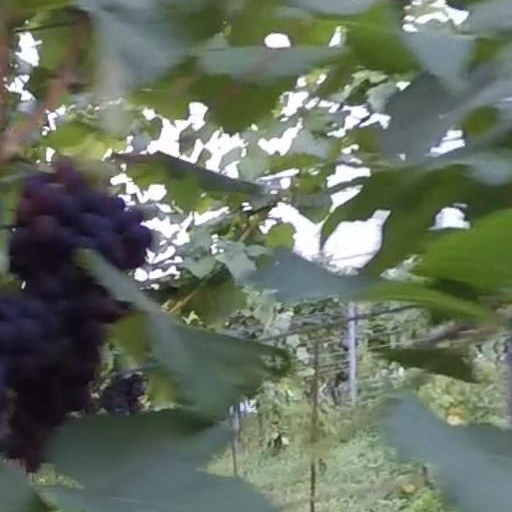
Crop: grape